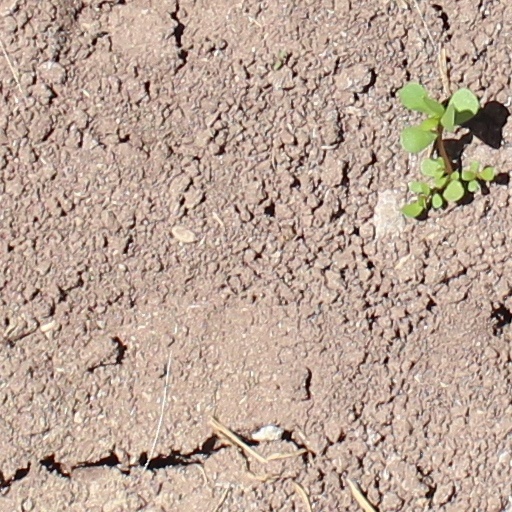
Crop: wheat